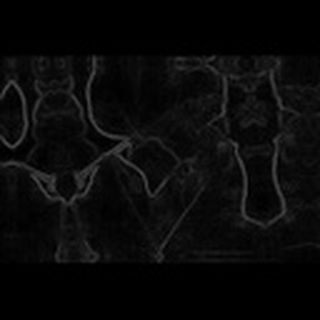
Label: cotton_target_spot